2022 NBA All-Star Game

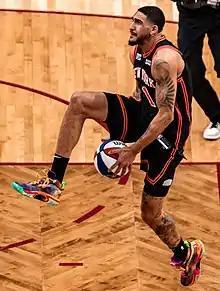
Obi Toppin during the dunk contest

The Slam Dunk Contest took place on February 19. Toppin won his first NBA Slam Dunk Contest by defeating Juan Toscano-Anderson in the finals. The contest was heavily criticized by analysts, players, and fans, with Dwyane Wade, who was calling the contest, describing it as "a solid six", which in the contest is the lowest score a dunk can receive.